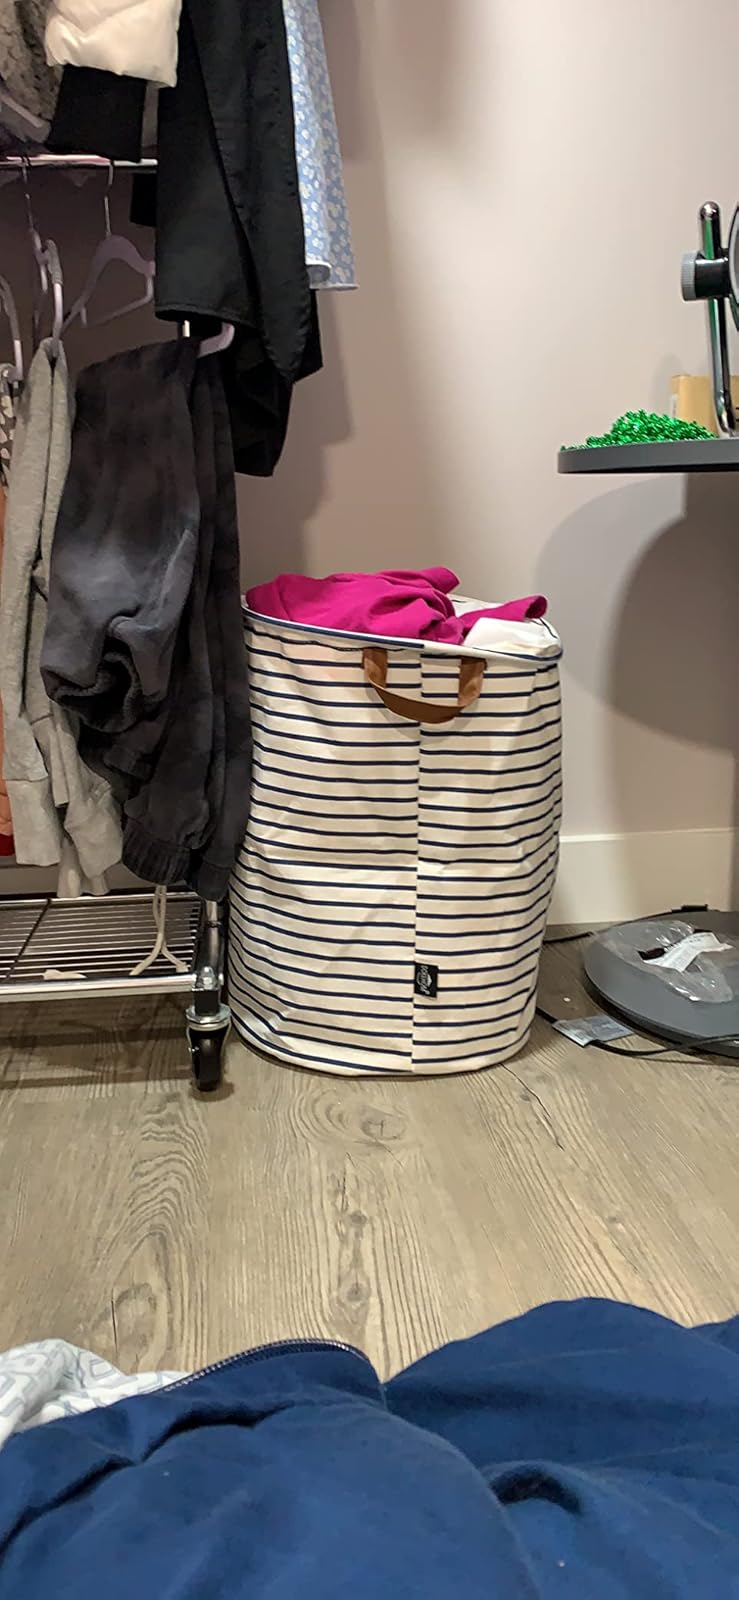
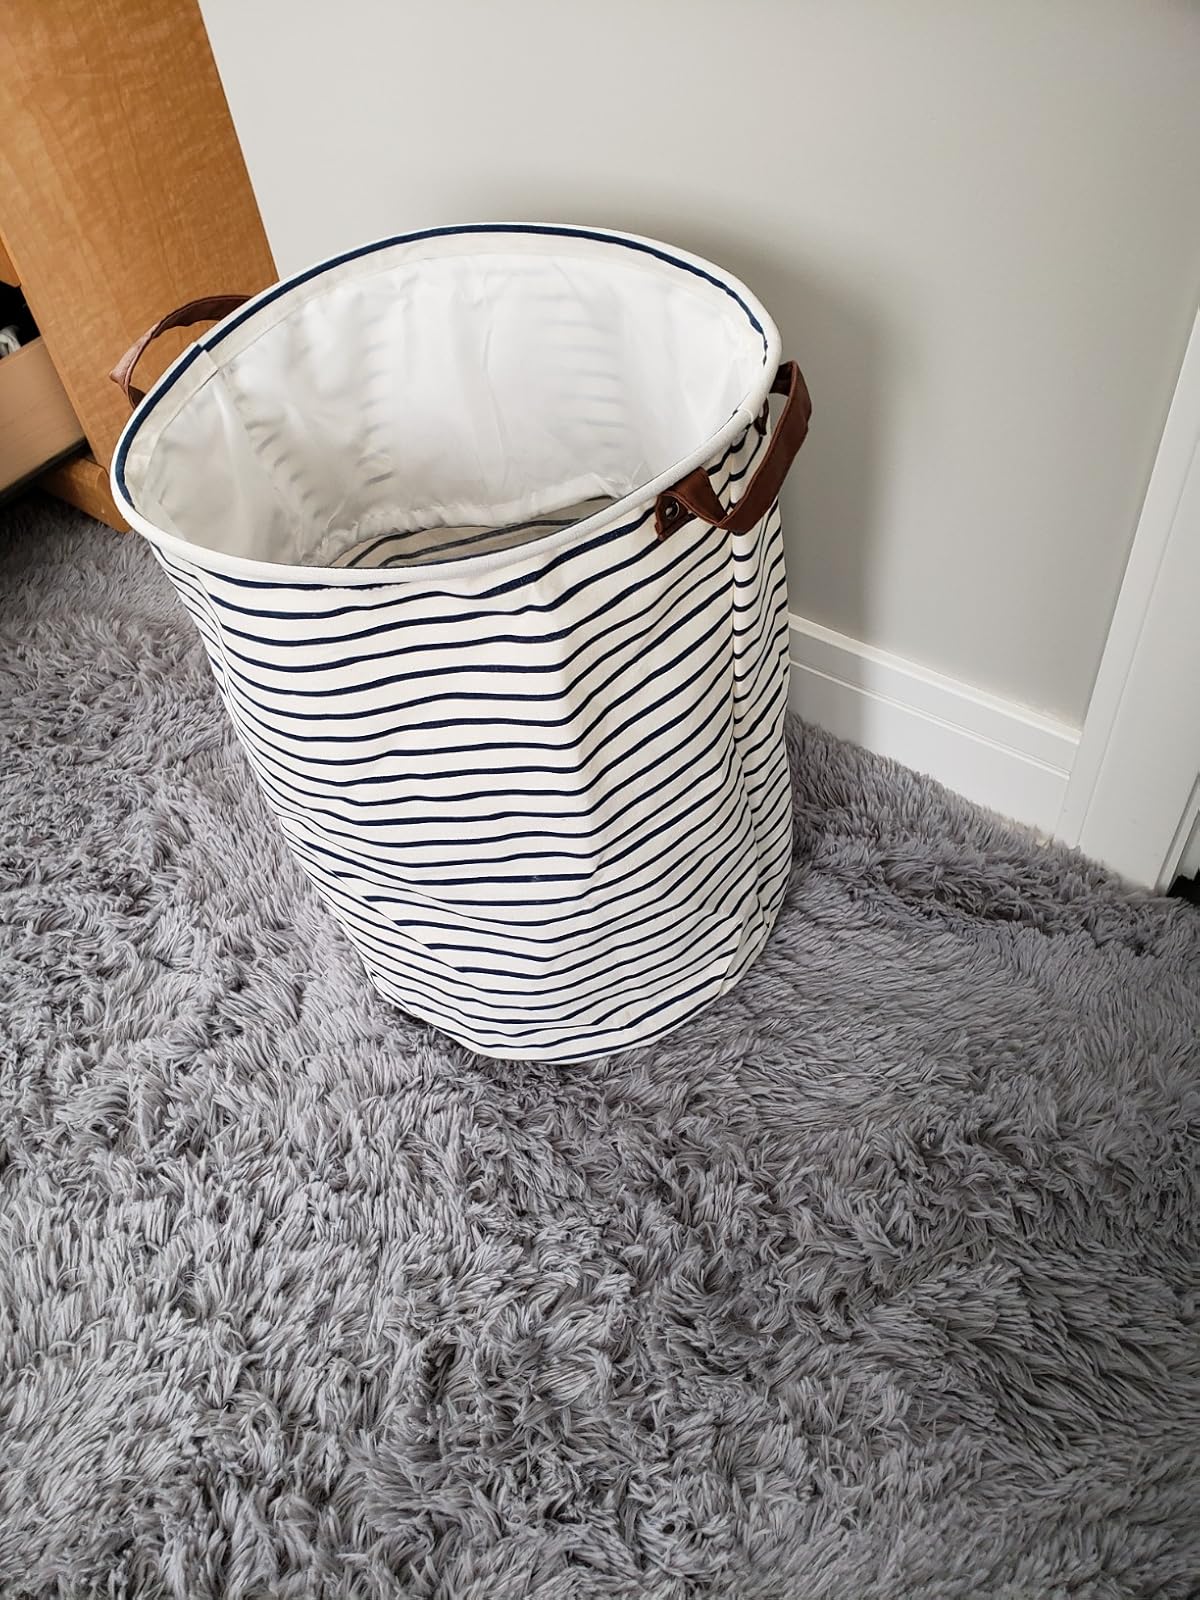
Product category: items_hamper
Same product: yes